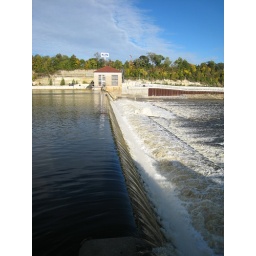
Photos taken walking the Mississippi River from Lake Street bridge to Lock &amp;amp; Dam 1 in Minneapolis.